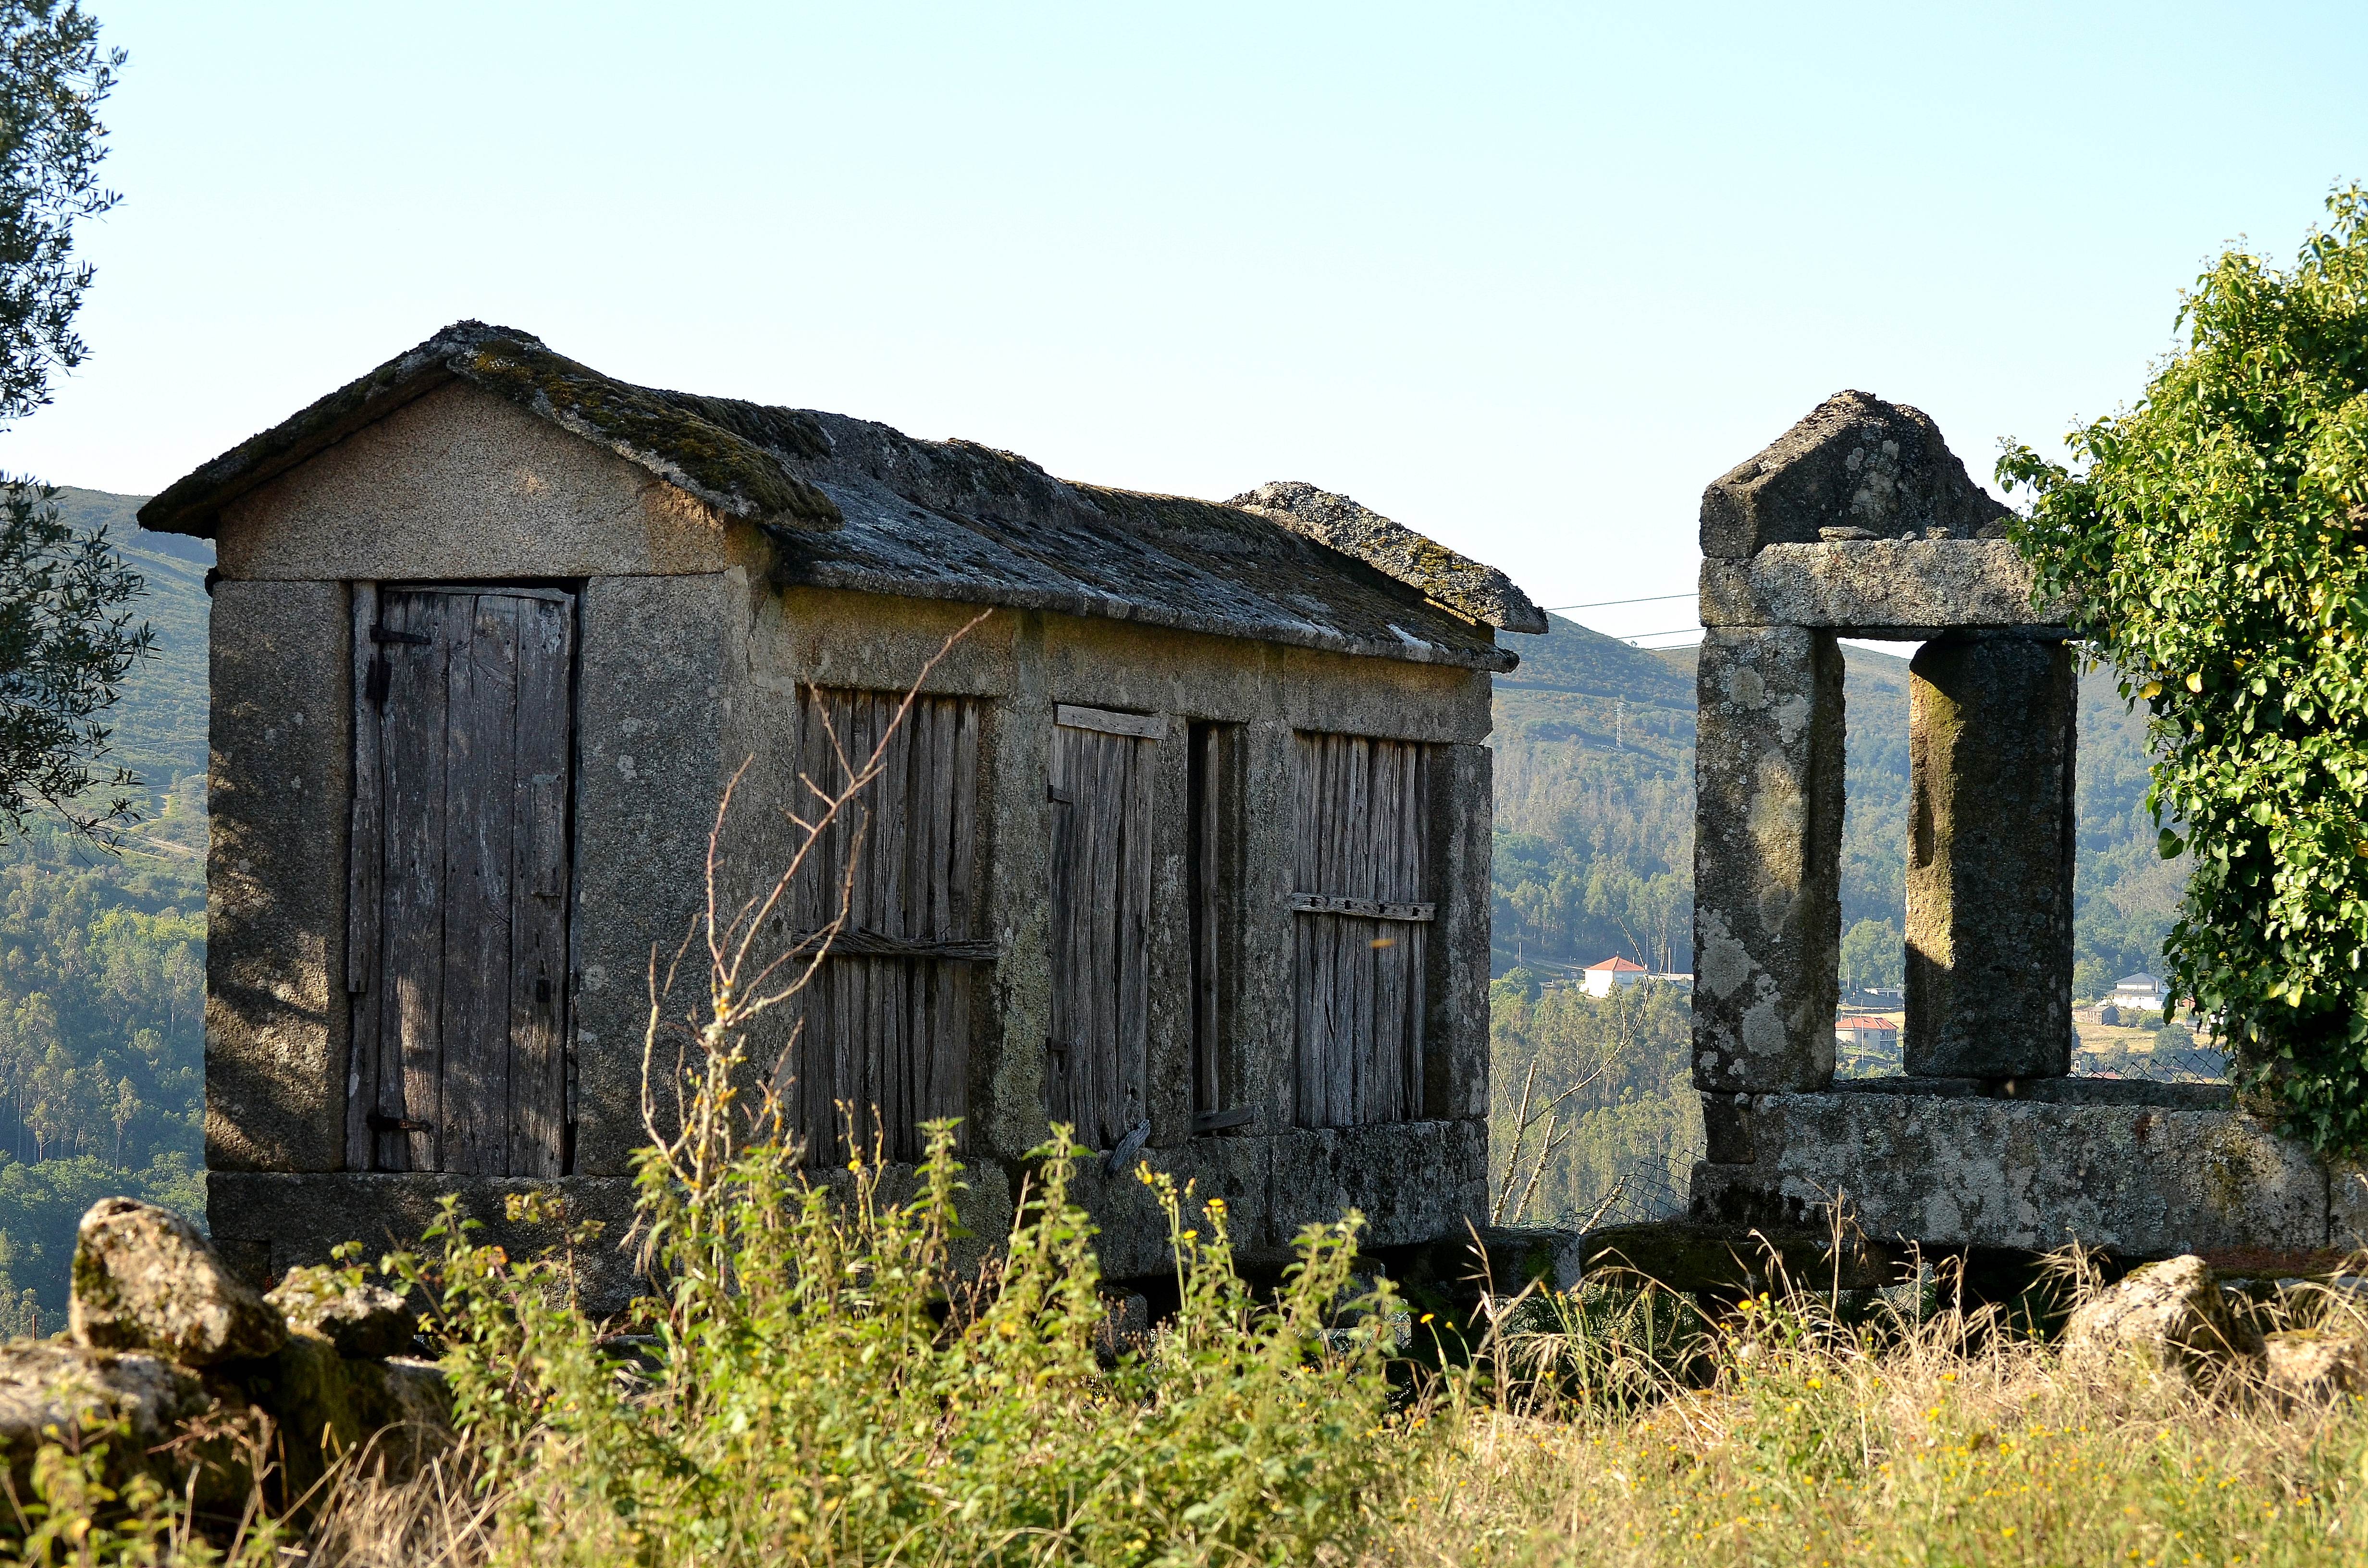
wood, house, building, barn, home, shed, hut, village, shack, cottage, chapel, spain, ruins, galicia, pontevedra, horreo, espana, ggl1, varios, some, alama, covelo, nikond5100, rural area, ancient history